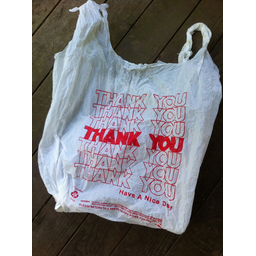
Label: plastic